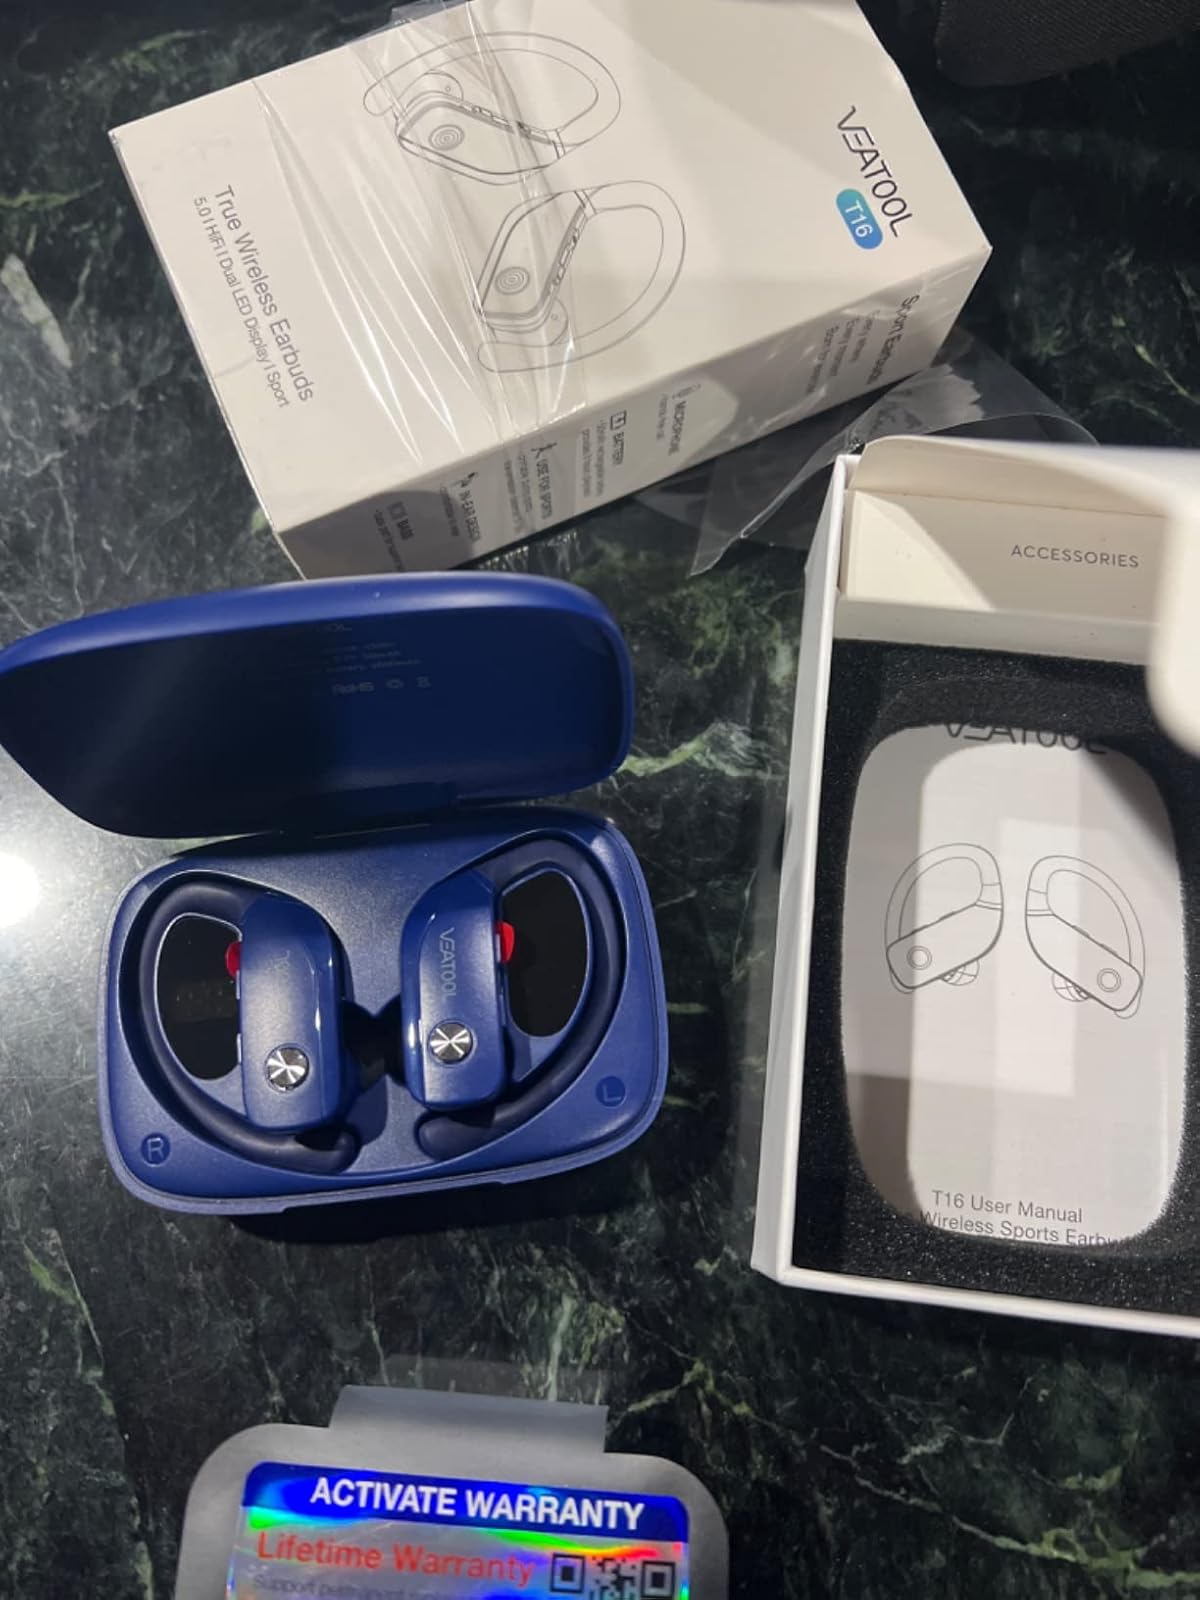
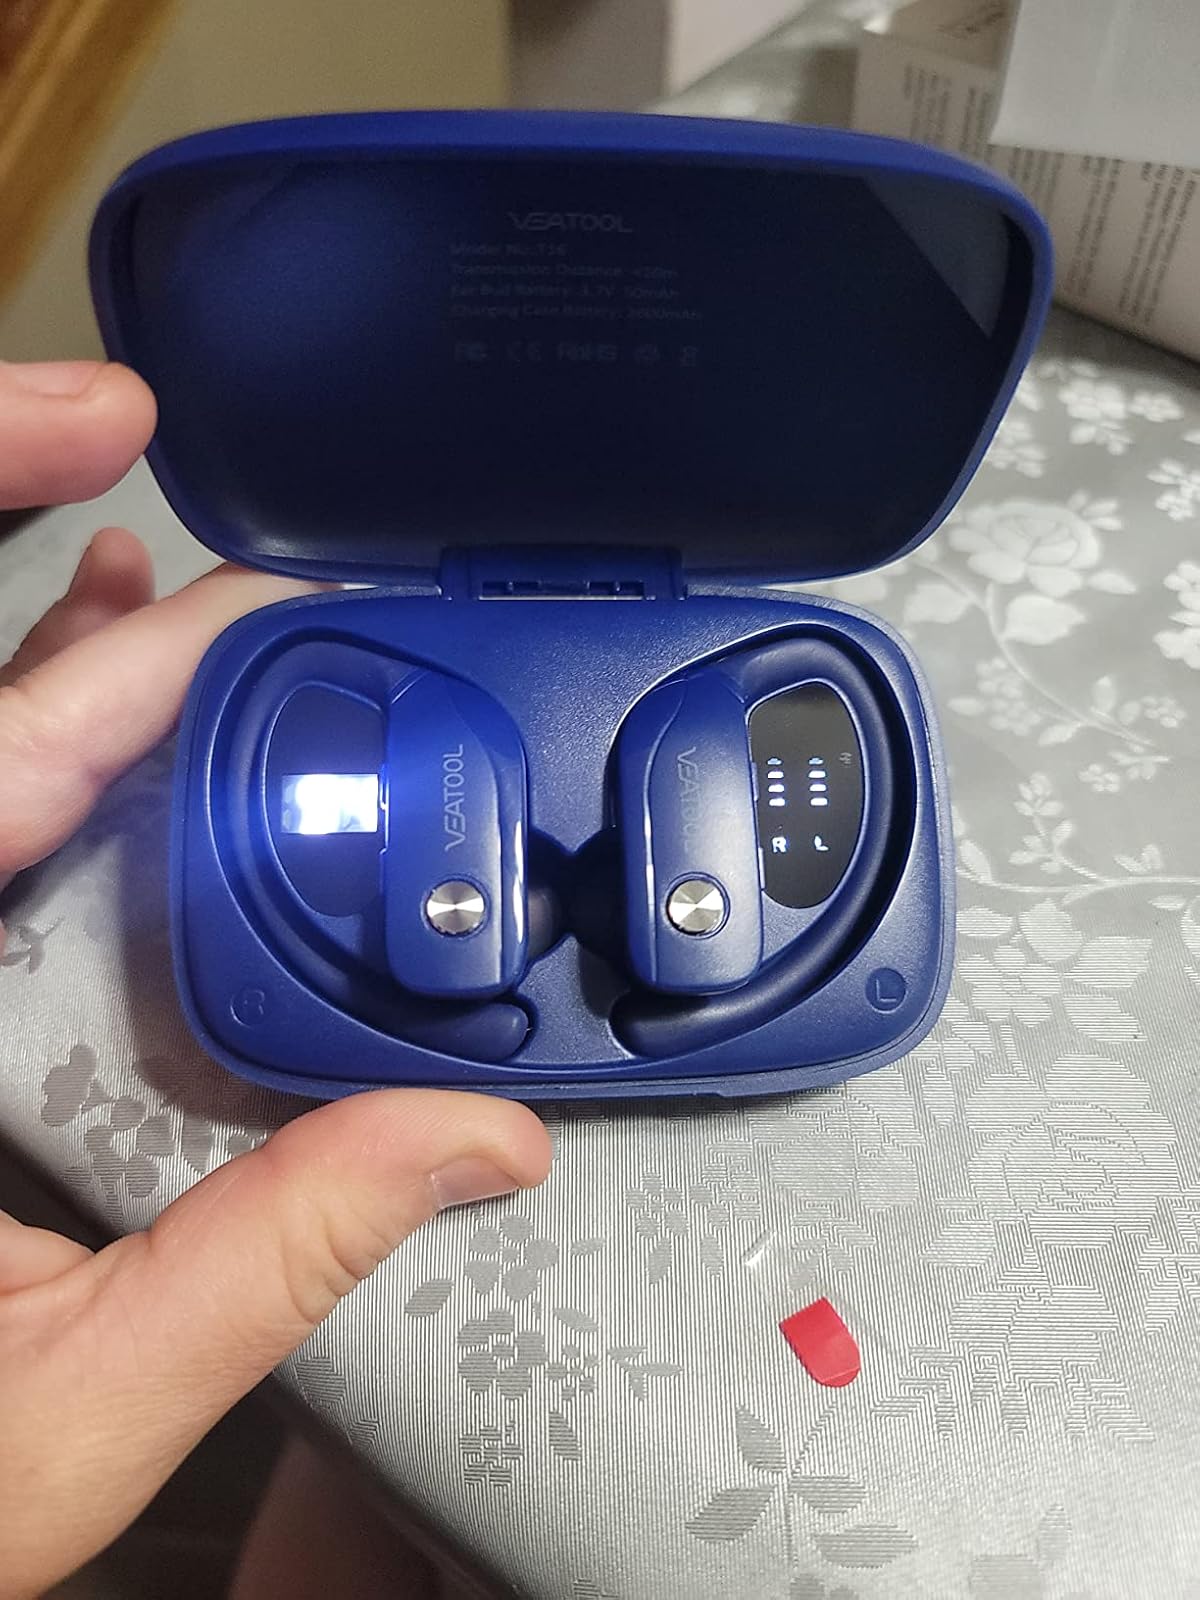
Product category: earbuds
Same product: yes